Artistic gymnastics

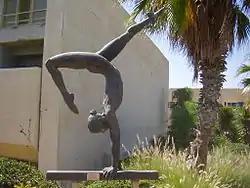
A sculpture of a gymnast at the Wingate Institute in Israel.

In Olympic and World Championship competitions, meets are divided into several sessions on different days: qualifications, team finals, all-around finals, and event finals.